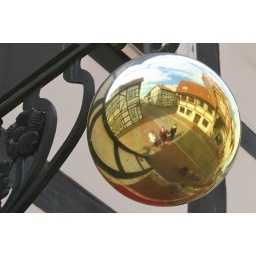
Spiegelnde Hausverzierung an einem Haus in Hameln, Deutschland. Mirroring ball as decoration on a house in Hameln, Germany.